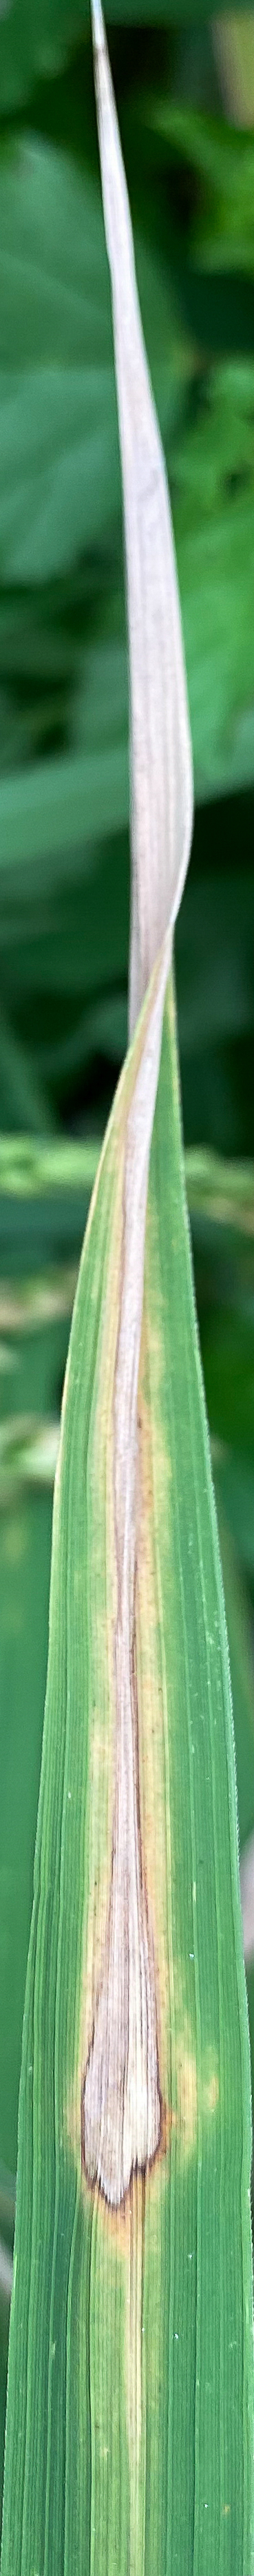
Nhãn: K